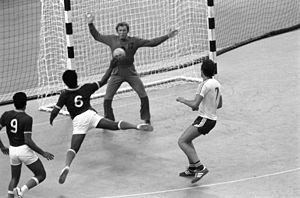
Sovjetunionens håndboldlandshold (herrer)
Shirt badge/Association crest
Sovjetunionens håndboldlandshold for mænd var det mandlige landshold i håndbold for Sovjetunionen. Det repræsenterede landet i internationale håndboldturneringer.